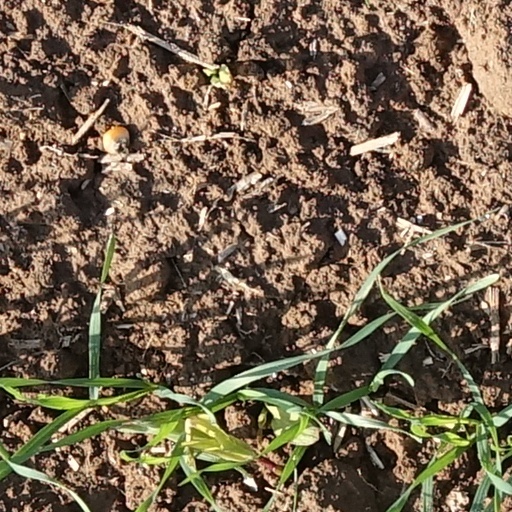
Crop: wheat